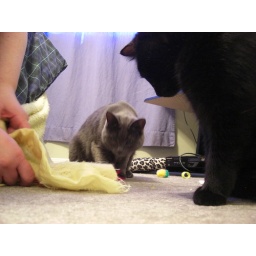
My black cat (Freya) and my grey cat ( Loki) playing with each other and some toys under their blanket.